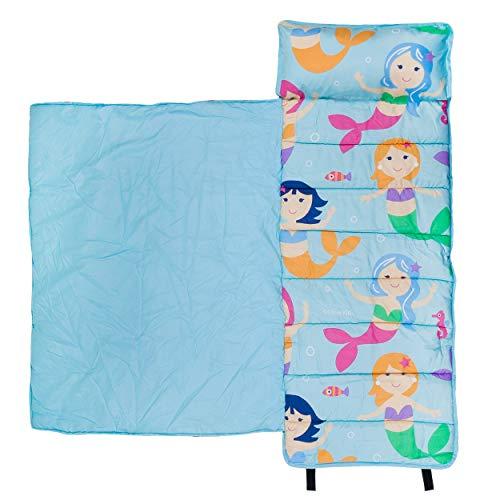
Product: Wildkin Microfiber Nap Mat with Pillow for Toddler Boys and Girls, Perfect Size for Daycare and Preschool, Designed to Fit on a Standard Cot, Patterns Coordinate with Our Lunch Boxes and Backpacks
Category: Toys & Games | Sports & Outdoor Play | Slumber Bags
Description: TRAVEL-FRIENDLY DESIGN – On the go to and from school, sleepovers, and vacations Have no fear, Wildkin’s Microfiber Nap Mat rolls up effortlessly with hook and loop fastening straps that help get you out the door and on your way with its convenient carrying strap.
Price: $38.62
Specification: ProductDimensions:20x1.5x50inches|ItemWeight:2pounds|ShippingWeight:2.55pounds(Viewshippingratesandpolicies)|ASIN:B06VW8LKPF|Itemmodelnumber:49694|Manufacturerrecommendedage:36months-7years